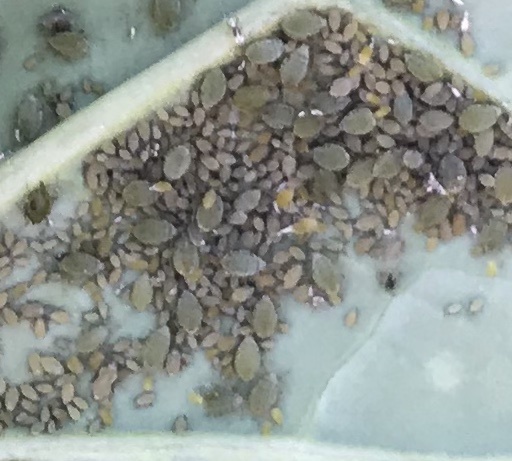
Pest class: cabbage_aphid